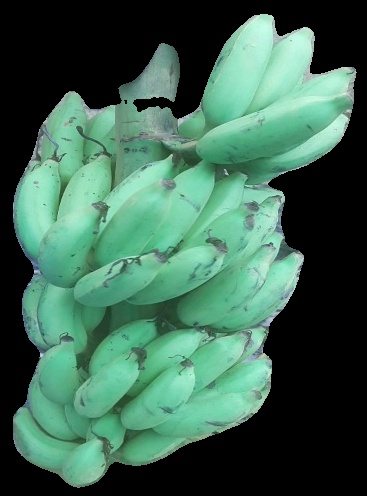
Variety: elakki-bale
Grade: grade2